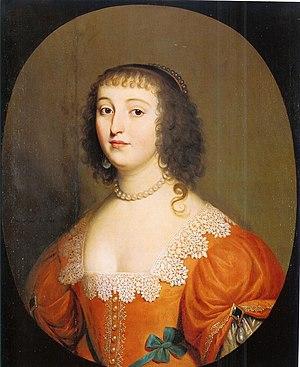
Élisabeth de Bohême, princesse palatine, née à Heidelberg le 26 décembre 1618, morte le 11 février 1680, fut abbesse protestante d'Herford. Elle était philosophe et est célèbre pour la correspondance philosophique qu'elle maintint avec Descartes jusqu'à la mort de ce dernier. Ses critiques du dualisme métaphysique de Descartes sont précurseuses. Elle est la tante d' Élisabeth-Charlotte de Bavière, duchesse d'Orléans et belle-soeur du roi Louis XIV de France, célèbre épistolière et du roi Georges Ier de Grande-Bretagne.